List of Montreal Canadiens head coaches

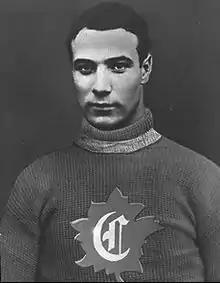
The Canadiens' first head coach in the NHL, Newsy Lalonde, coached the Canadiens for eight seasons in two stints.

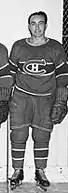
Toe Blake won eight Stanley Cup championships in 13 years coaching the Canadiens.

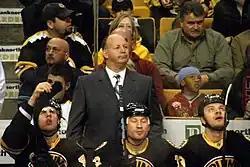
Claude Julien coached the Canadiens for three seasons from 2003 to 2006, before coming back from 2017 to 2021.

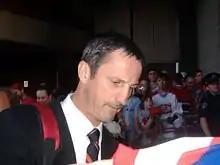
Guy Carbonneau was the head coach of the Canadiens from 2006 to 2009.

"Note: Statistics are correct through the end of the 2023–24 season. This list only includes NHL coaches, and not NHA seasons."